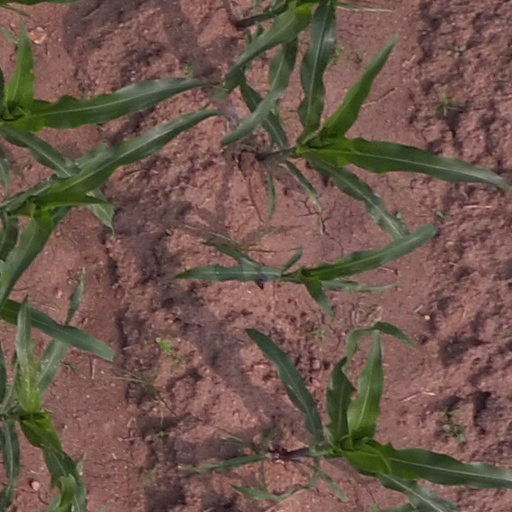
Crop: maize; corn